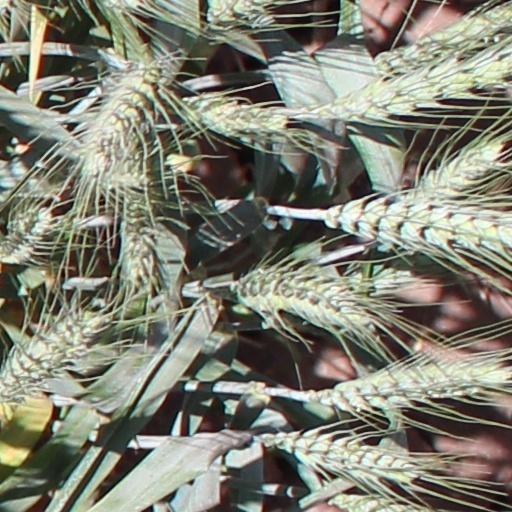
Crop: wheat